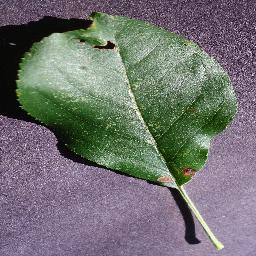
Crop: apple
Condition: black_rot